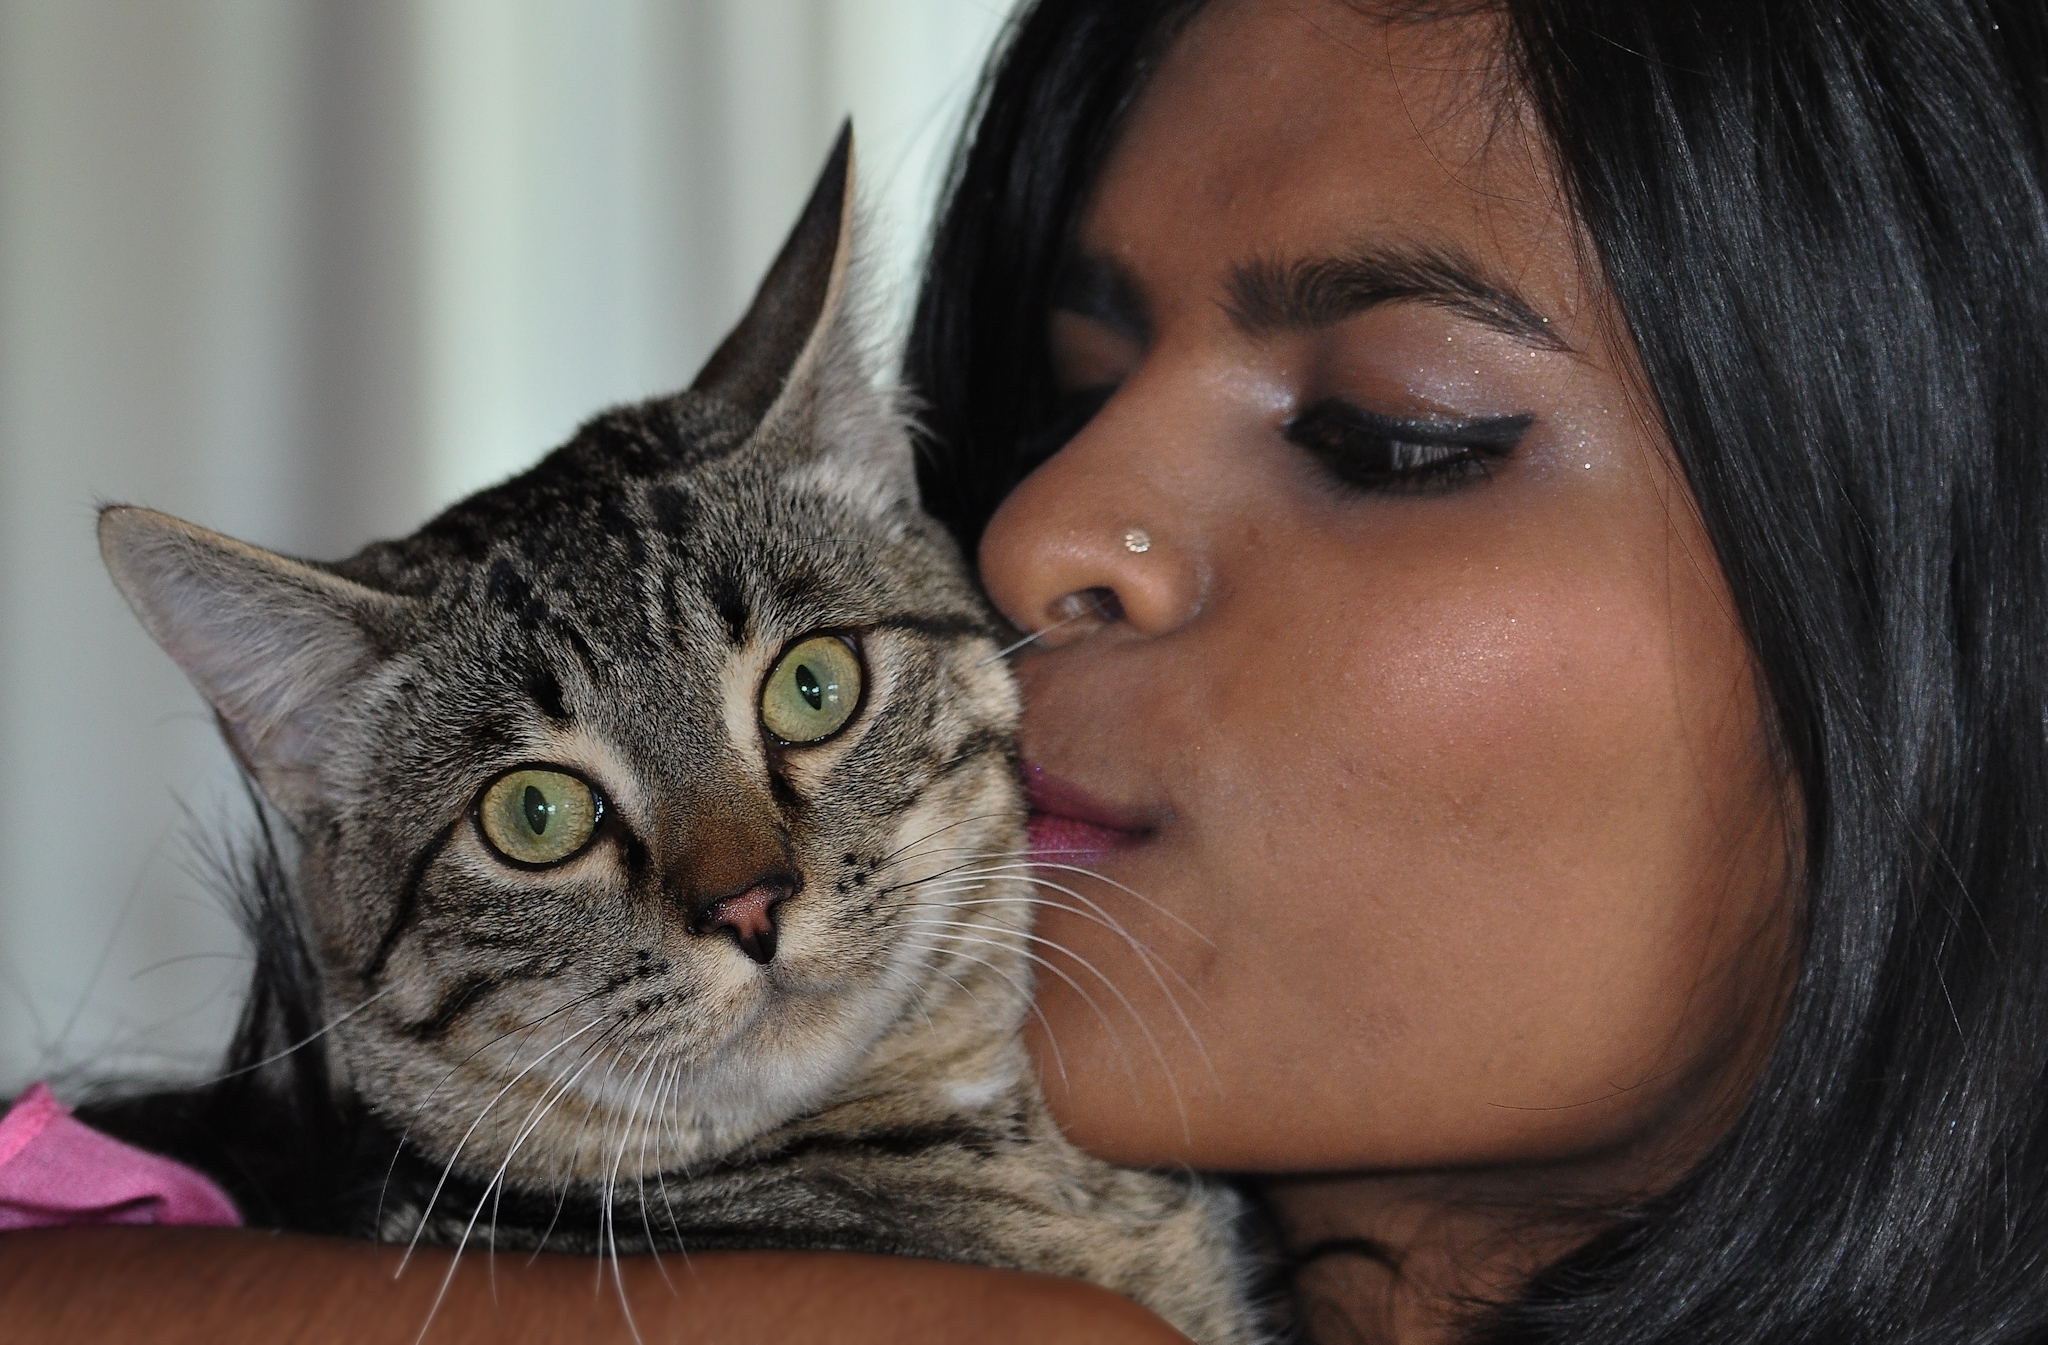
portrait, kitten, cat, mammal, facial expression, close up, face, cats, nose, whiskers, eye, head, skin, vertebrate, organ, gatos, retrato, nikond90, ggl1, gaby1, varios, some, gphoto, sunita, sigma105mm, interaction, small to medium sized cats, cat like mammal